Manyuchi Dam

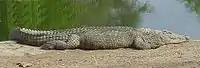
A Nile crocodile lounging in the sun on the edge of the dam

The river once boasted of hippos, but now they are gone. Instead the dam is riven with crocodiles. Nile crocodiles have killed a number of villagers fishing in the dam. There are several species of fish found in the dam, mostly in the family of tigerfish found in Lake Kariba. The dam's lifespan is under threat from the upstream dwellers, especially those in Mataga and districts in Zvishavane who till in the catchment of the dam producing silt.